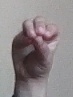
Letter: ha